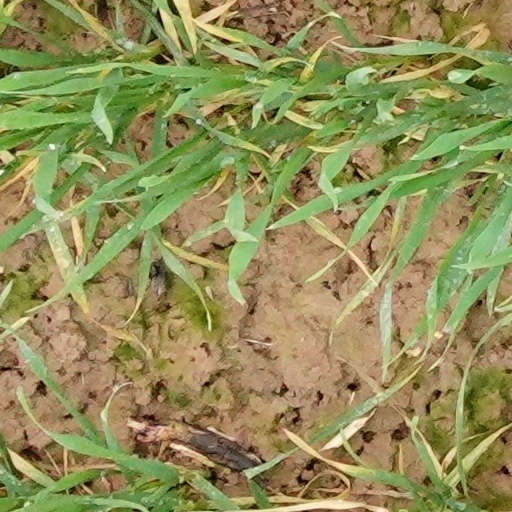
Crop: wheat